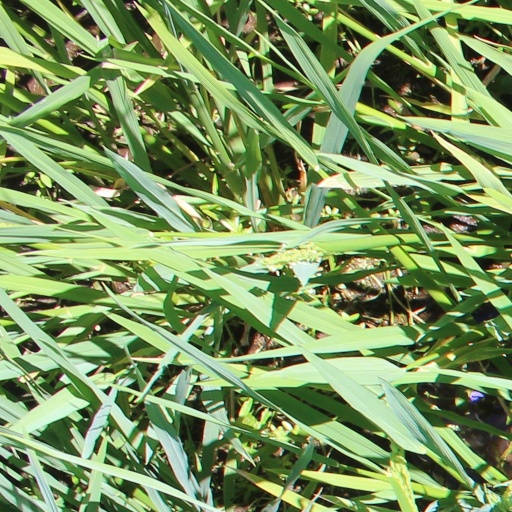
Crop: rice